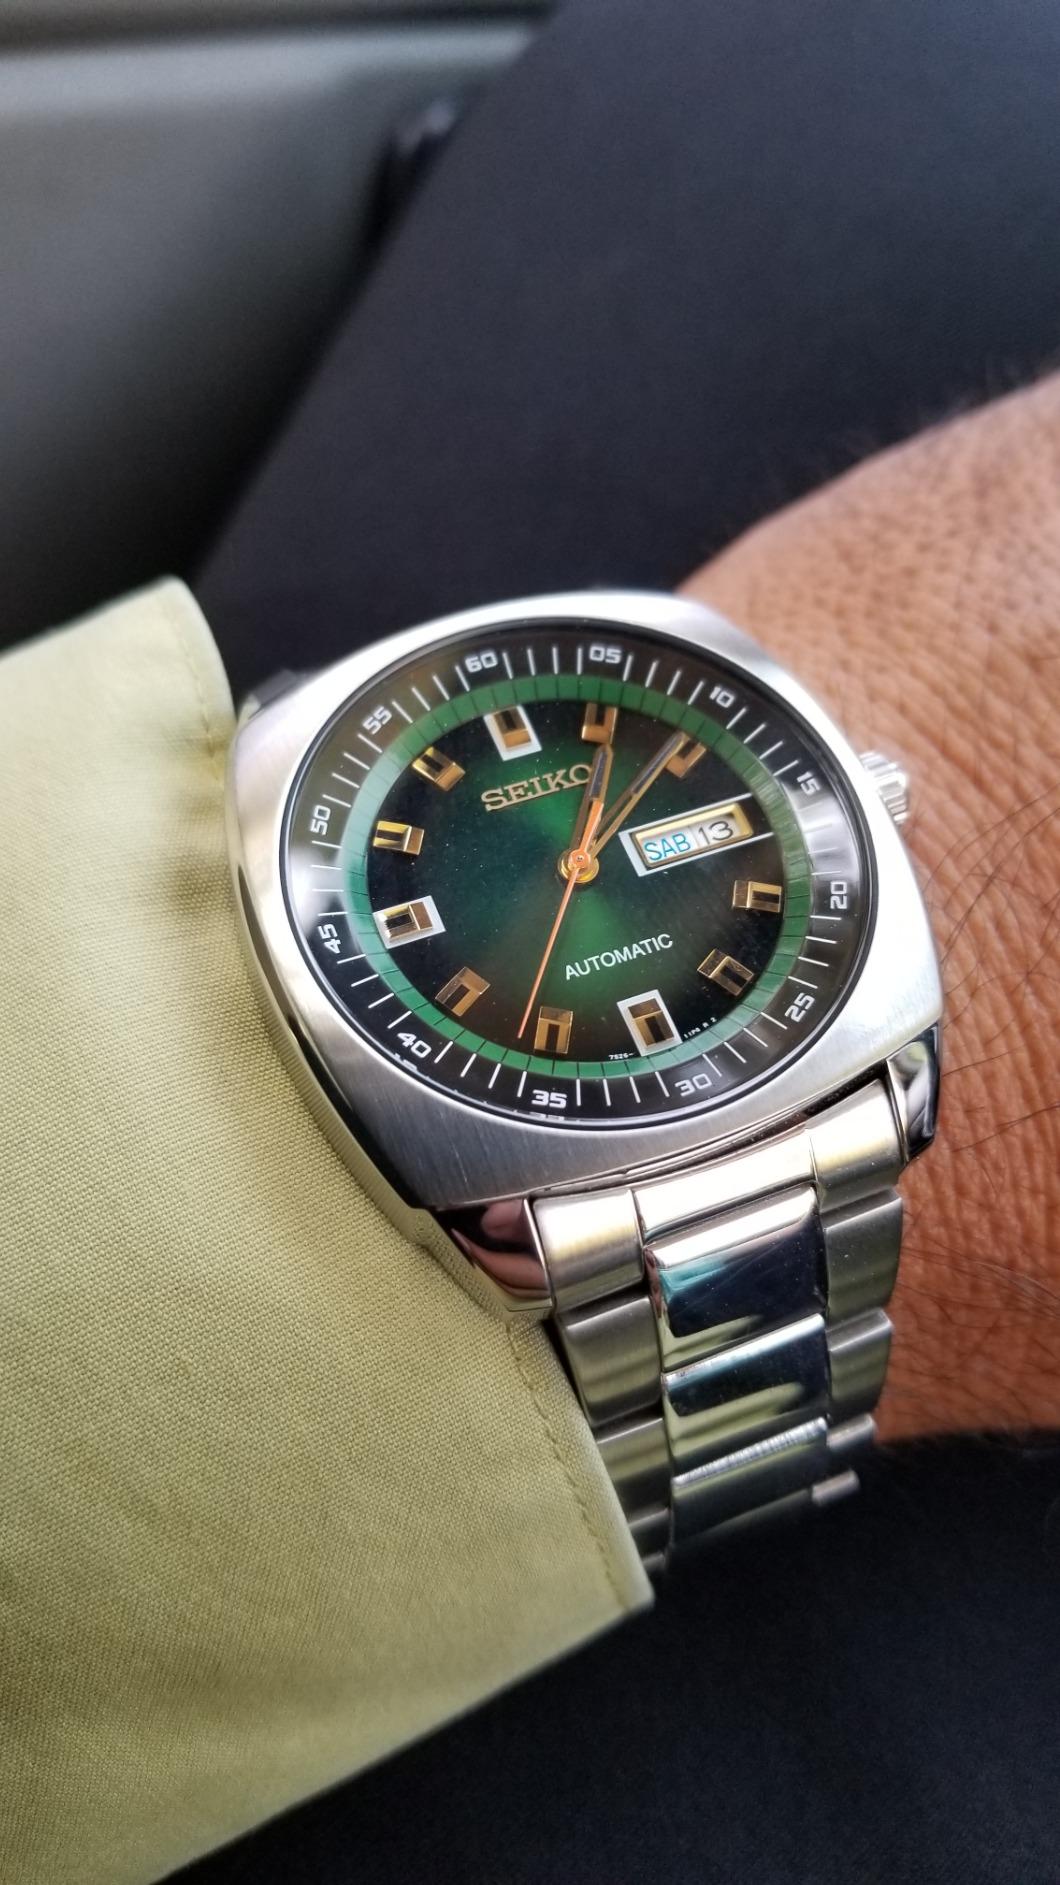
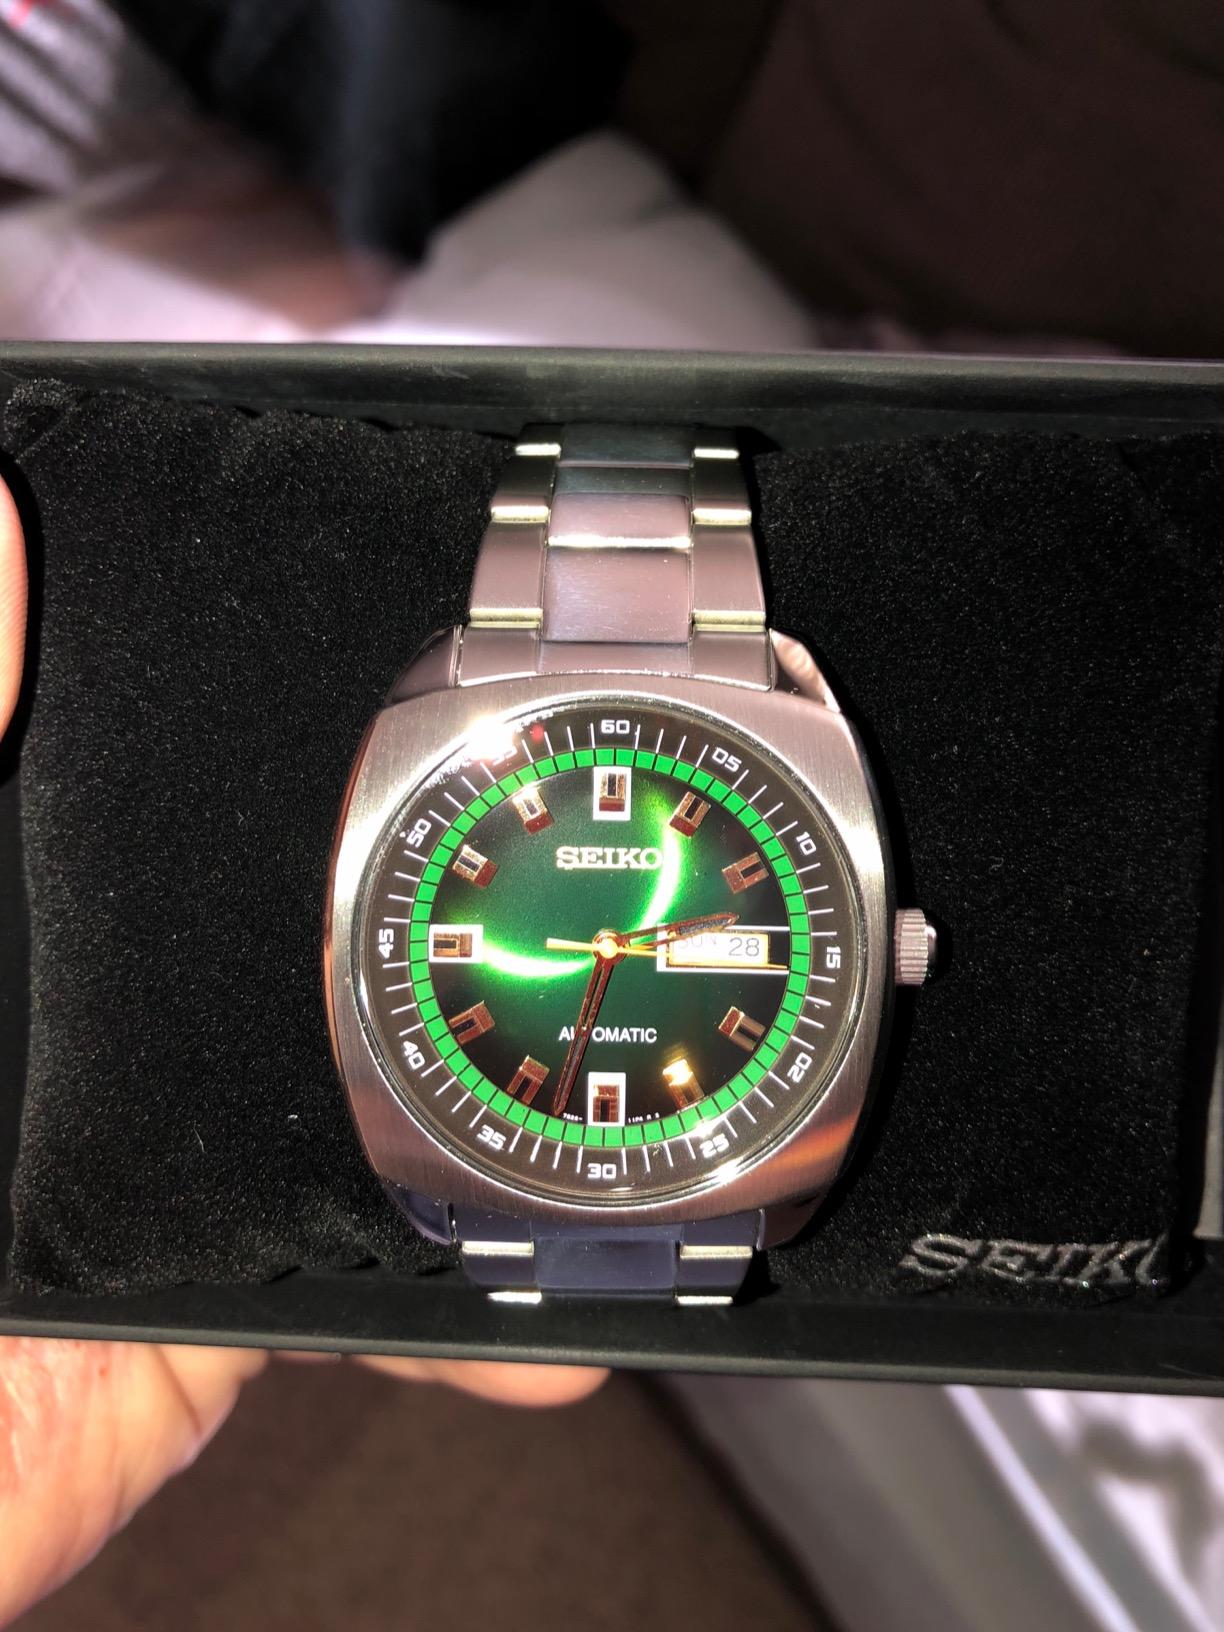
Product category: accessories_watch
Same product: yes